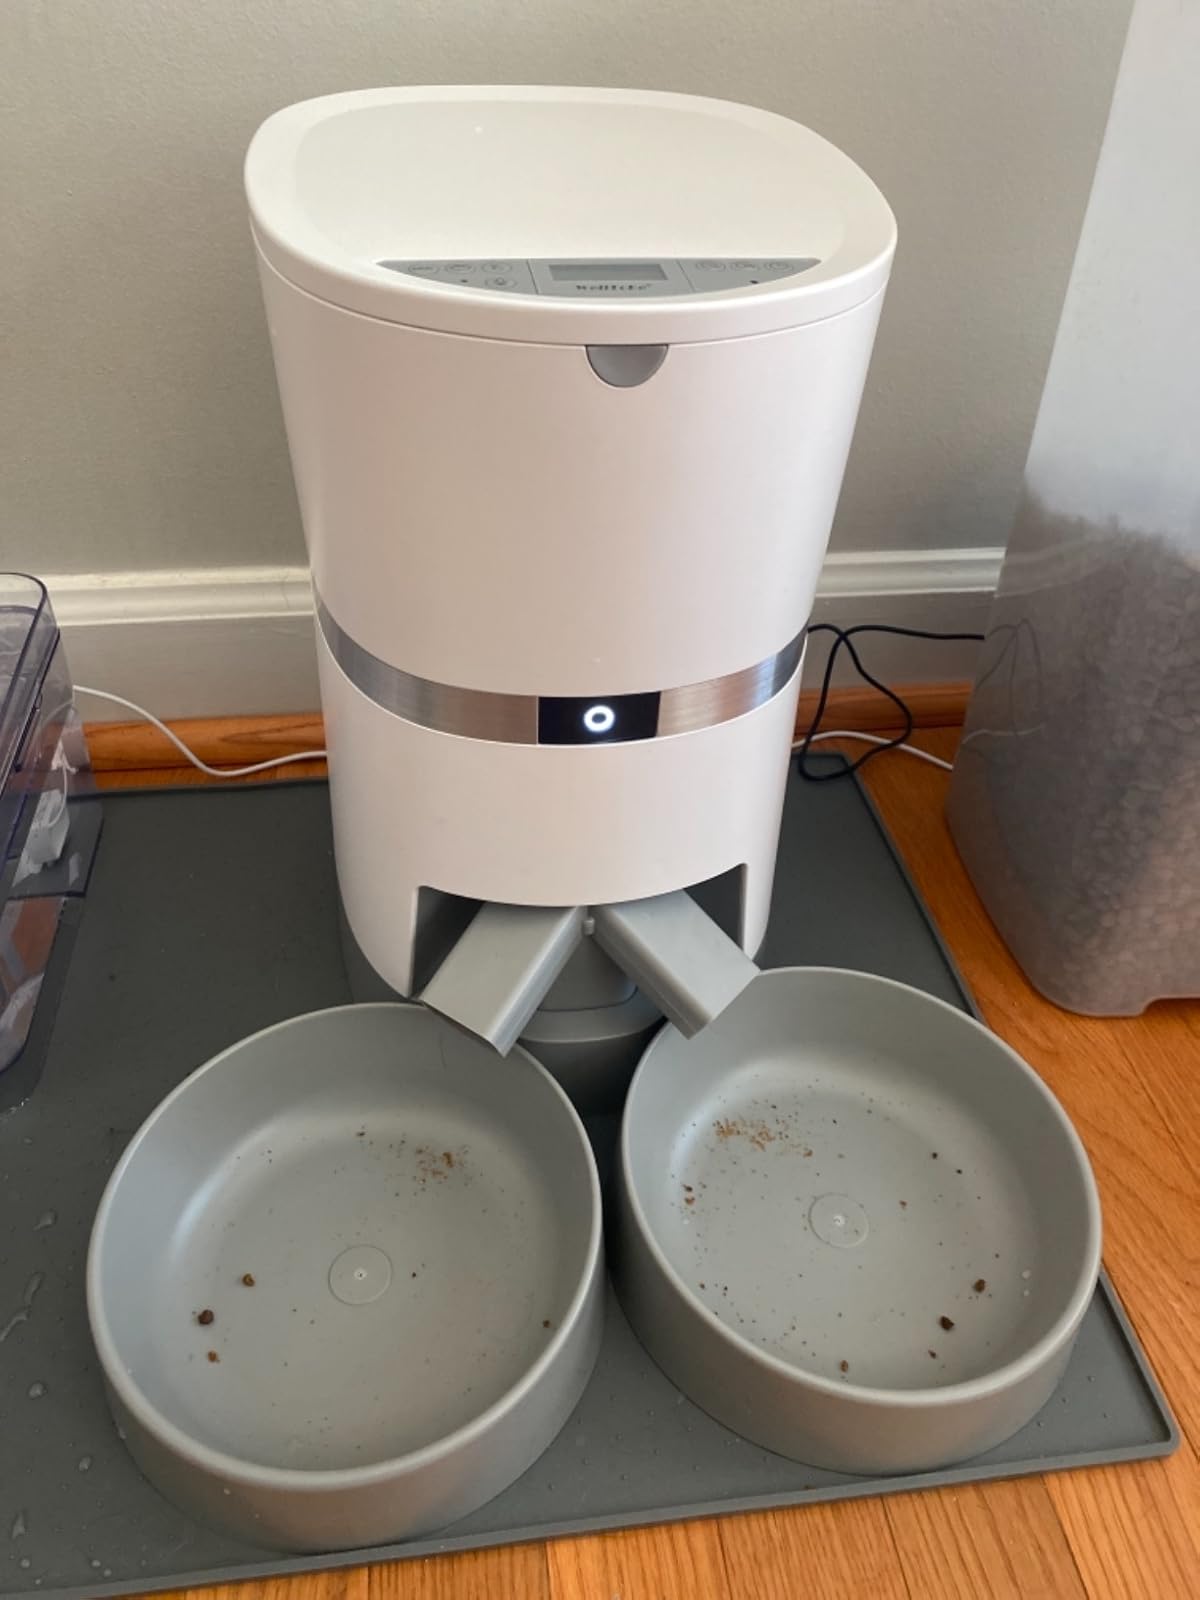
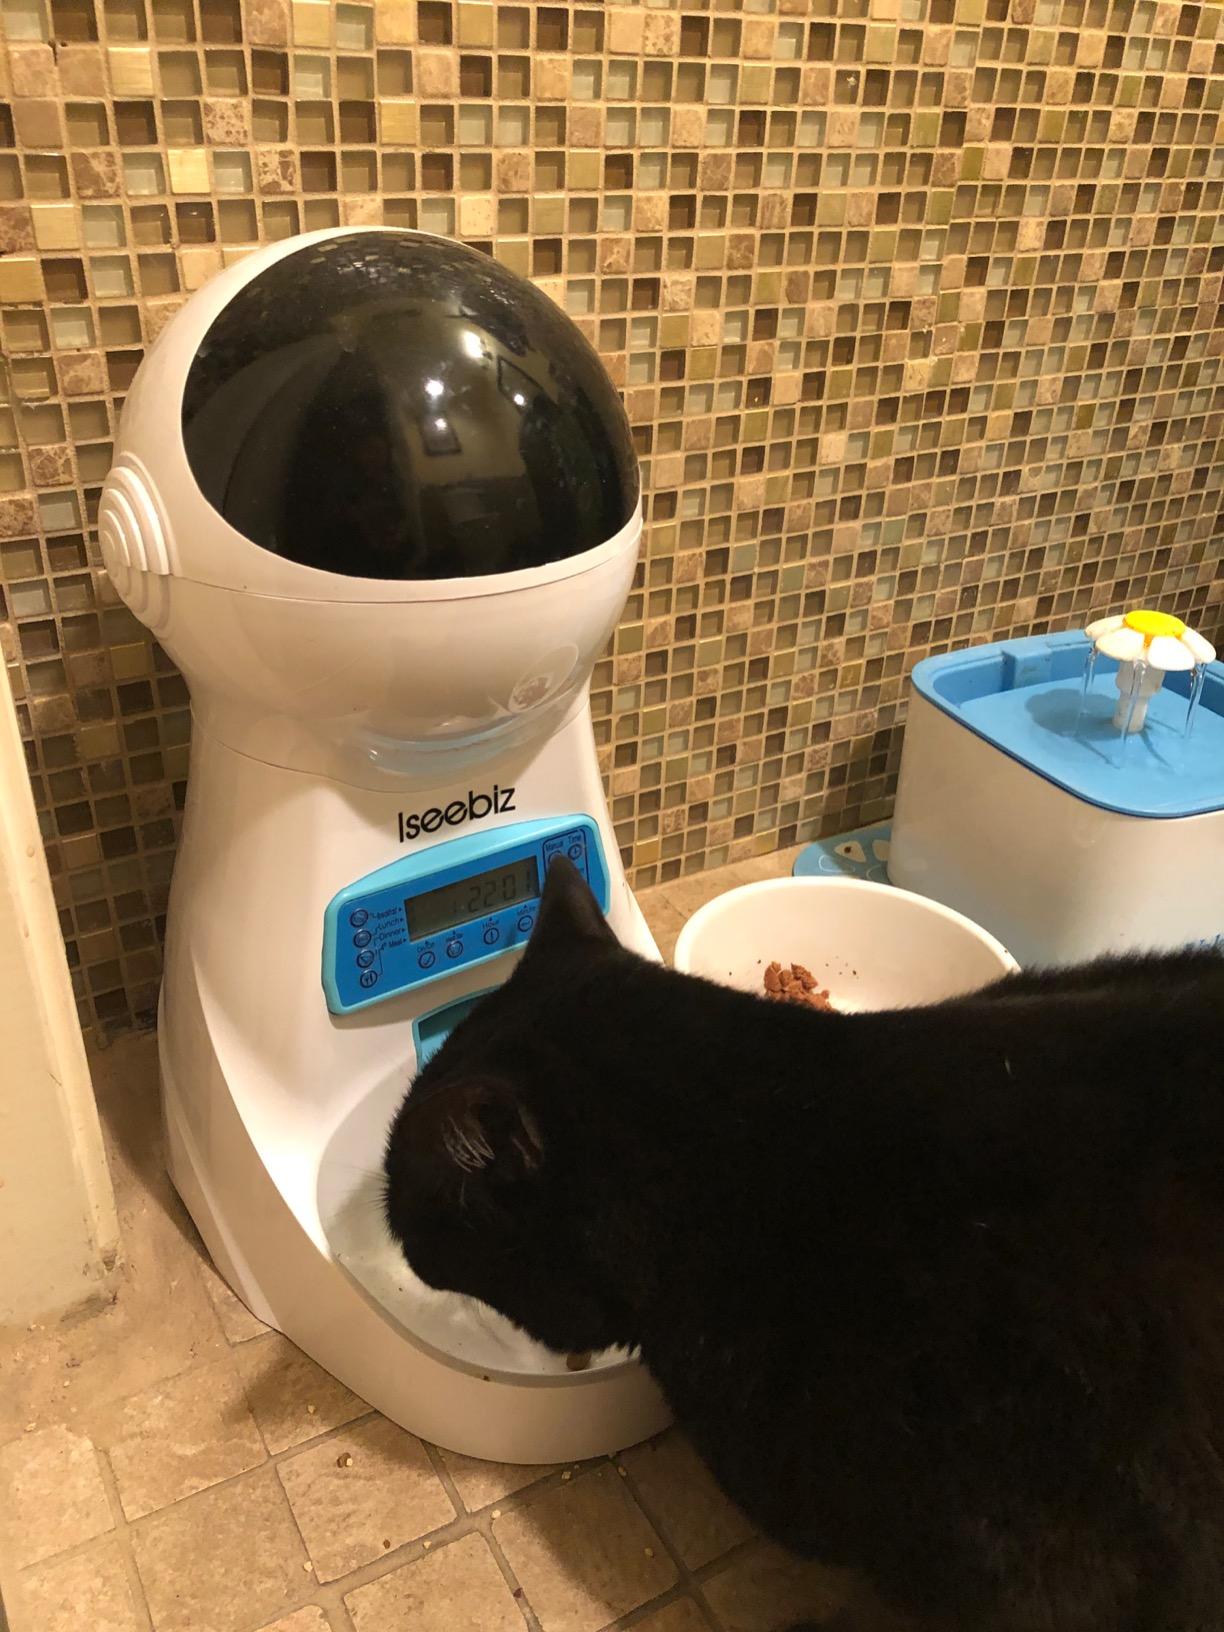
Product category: items_feeder
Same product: no